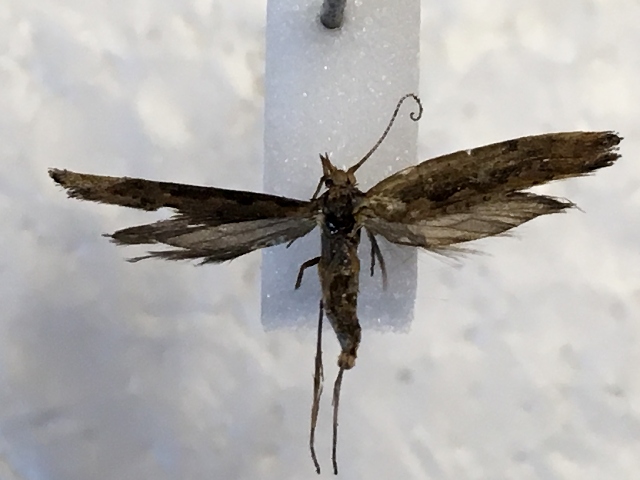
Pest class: diamondback_moth